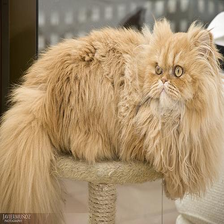
Species: cat
Breed: Persian